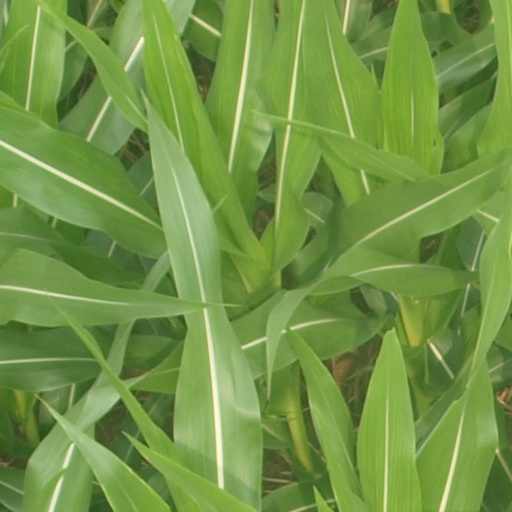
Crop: maize; corn